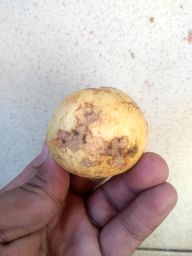
Fruit: Guava
Quality: Bad